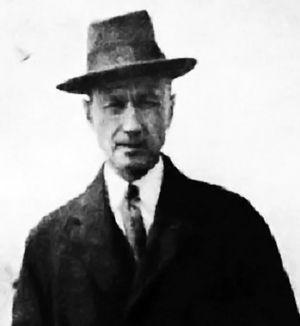
Charles Edward Ives, vers 1913 Cette photo, datant d'environ 1913, montre Ives dans son travail ""alimentaire""
12 février : La Fleur de pierre, ballet de Prokofiev, créé au Bolchoï de Moscou sous la direction de Urij Fajer.
La musique classique des États-Unis désigne la musique classique composée aux États-Unis à partir du XVIIᵉ siècle jusqu'aux différents courants de la musique contemporaine américaine.
Charles Edward Ives, né le 20 octobre 1874 et mort le 19 mai 1954, est un compositeur américain.